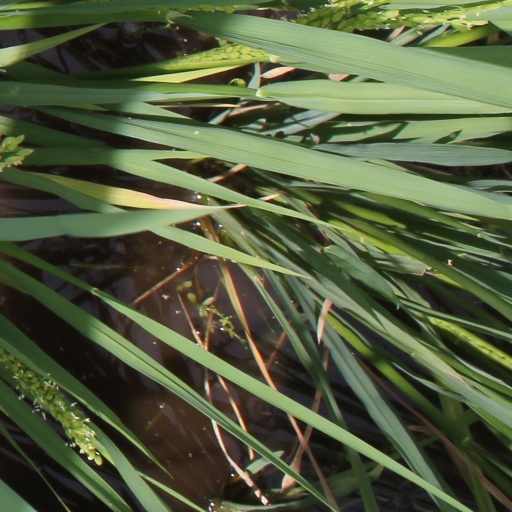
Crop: rice